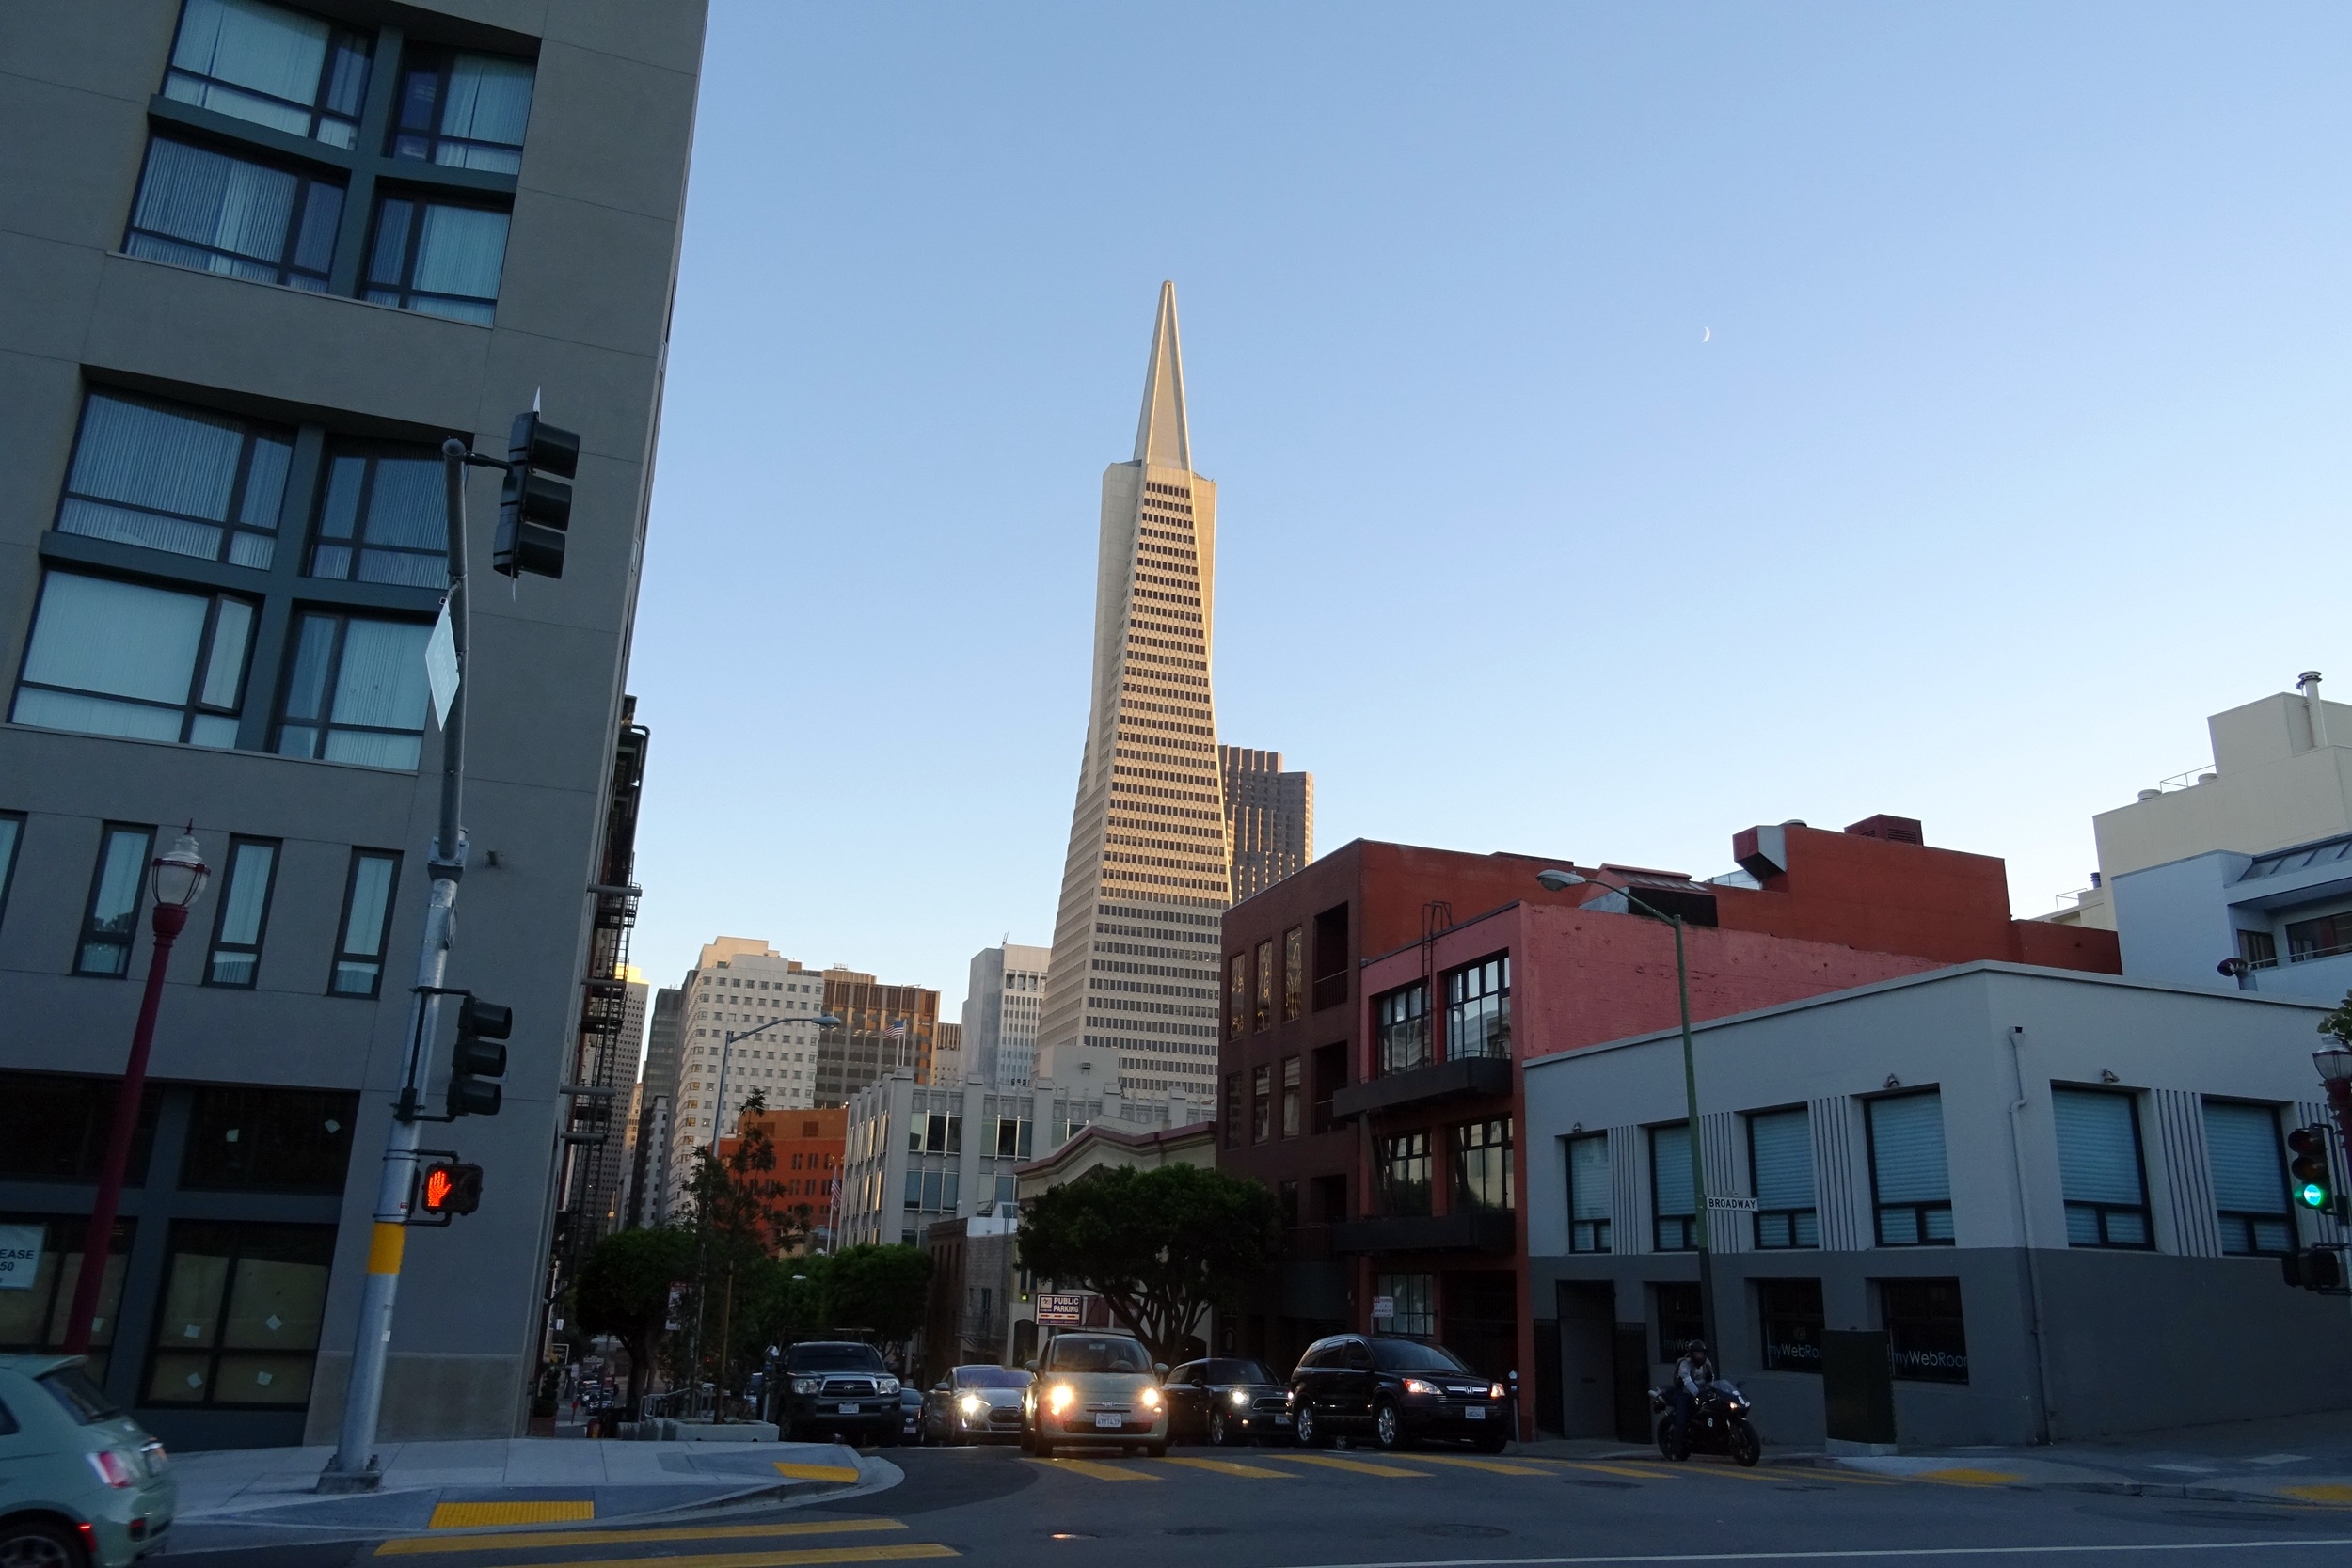
architecture, road, skyline, street, town, building, city, skyscraper, urban, cityscape, downtown, san francisco, plaza, usa, america, landmark, facade, tower block, metropolis, neighbourhood, urban area, residential area, human settlement, metropolitan area